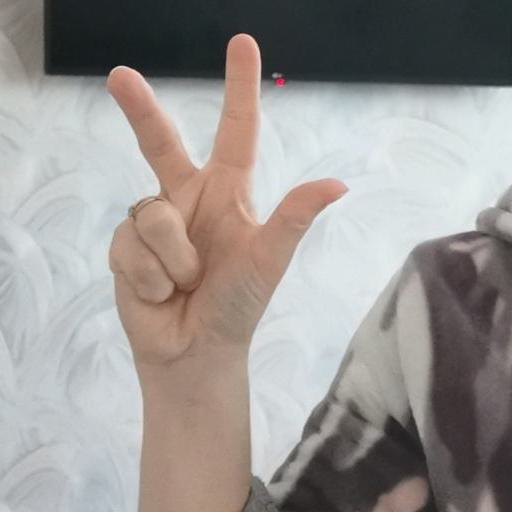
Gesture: three2